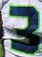
Number: 3